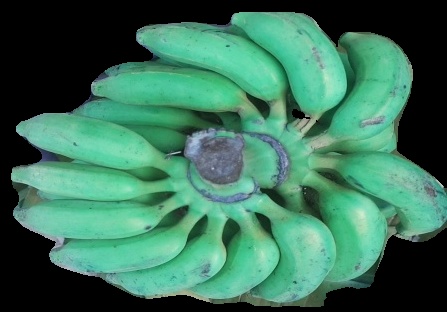
Variety: elakki-bale
Grade: grade3